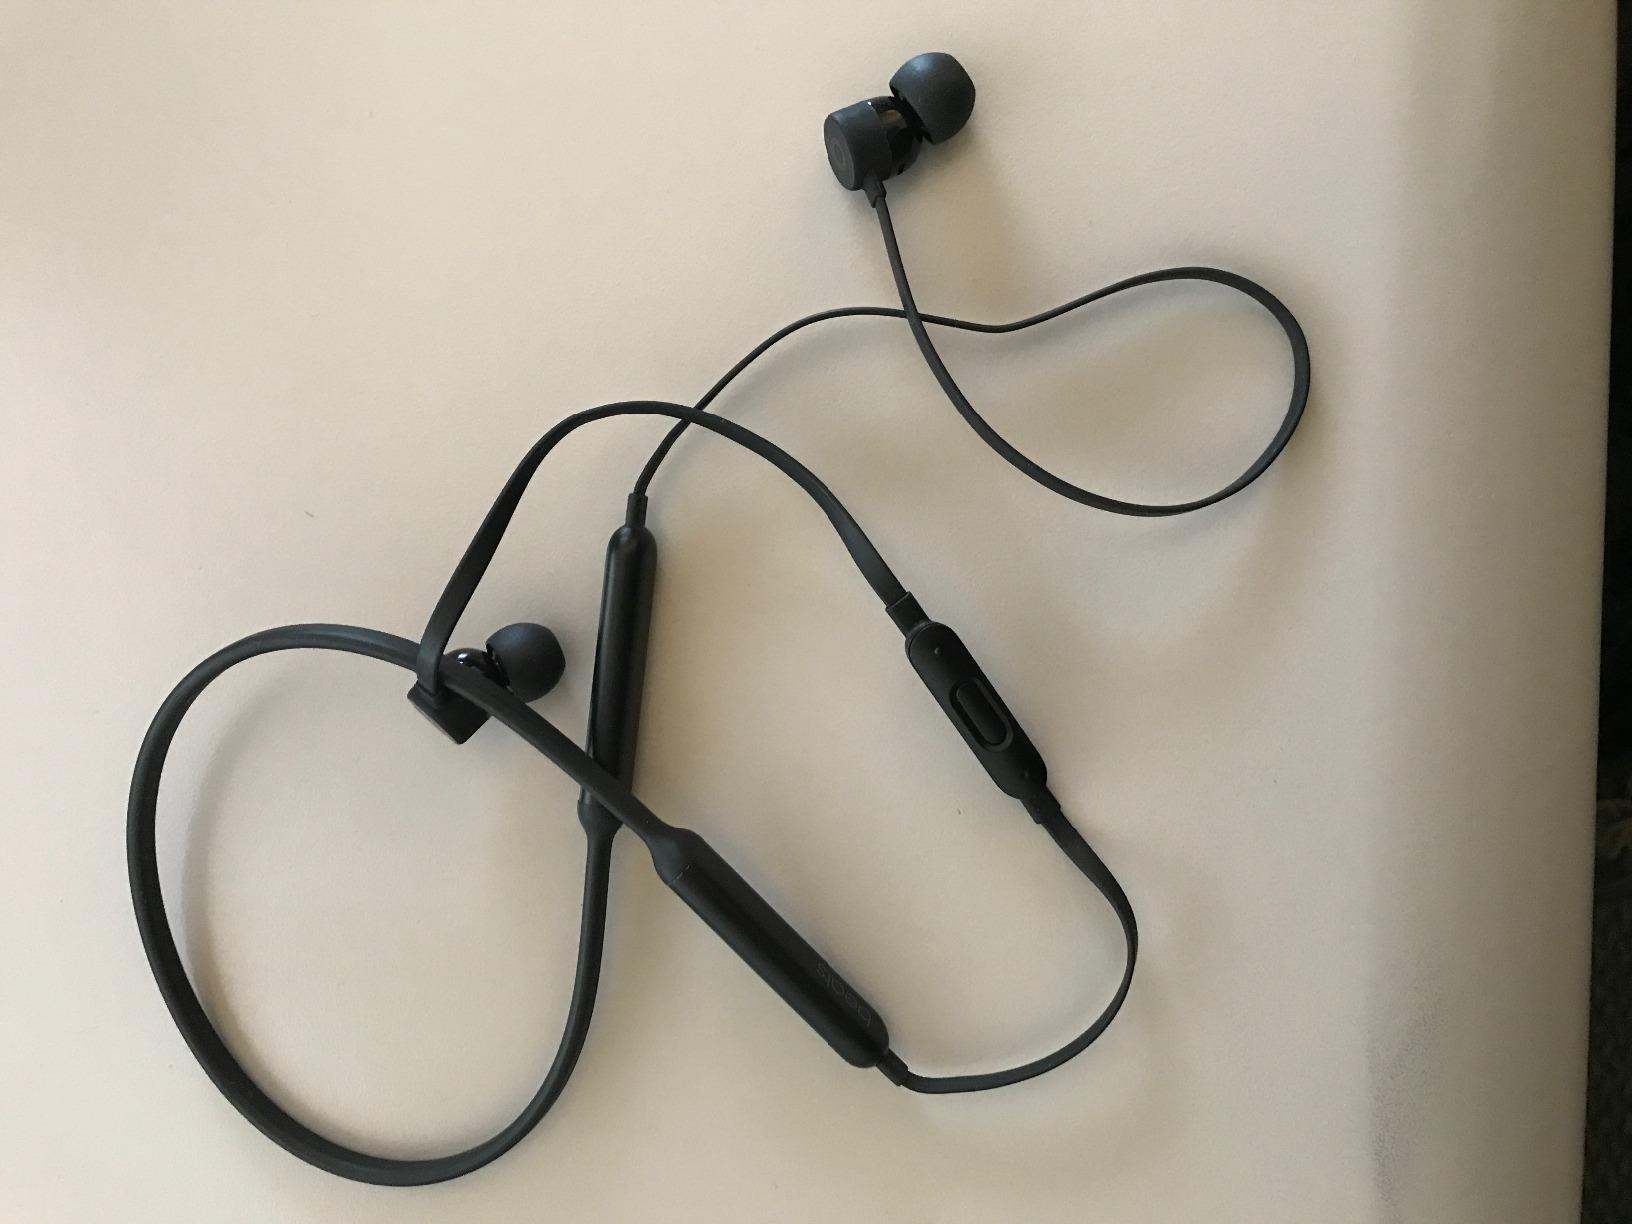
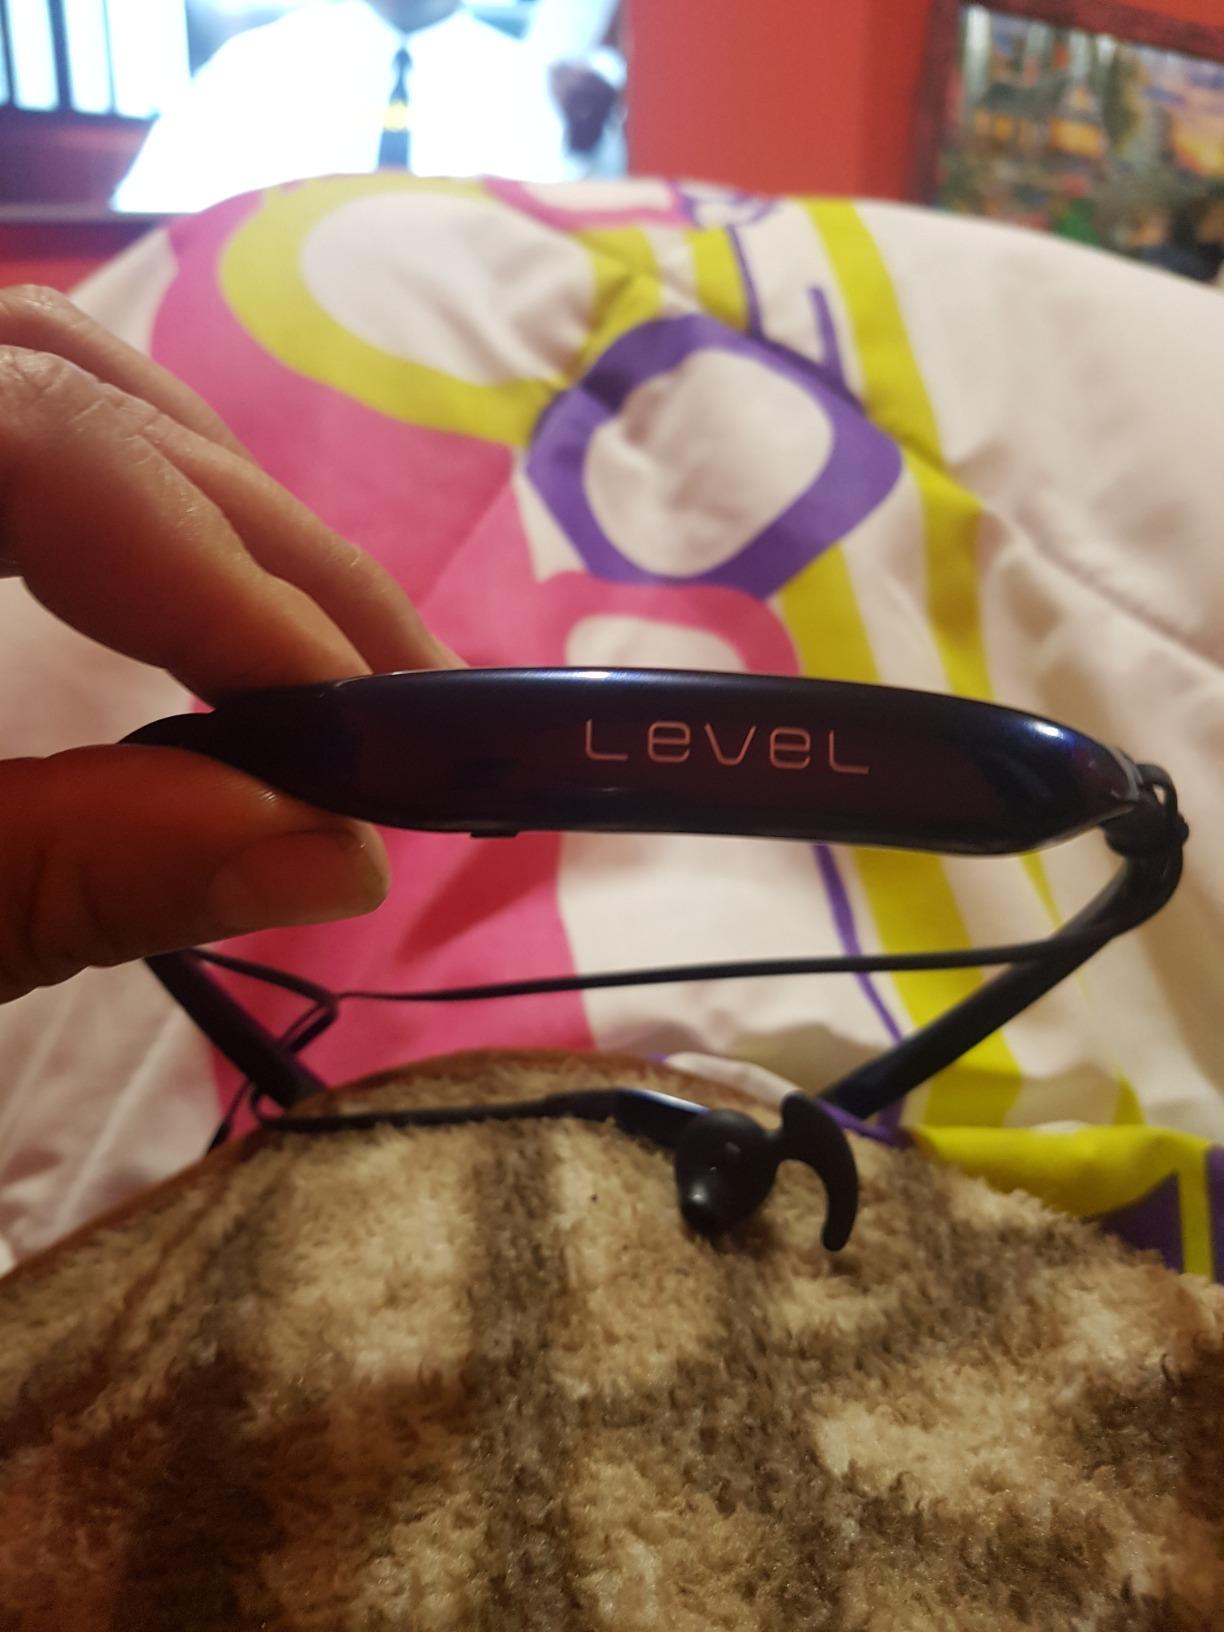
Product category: headphones
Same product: no